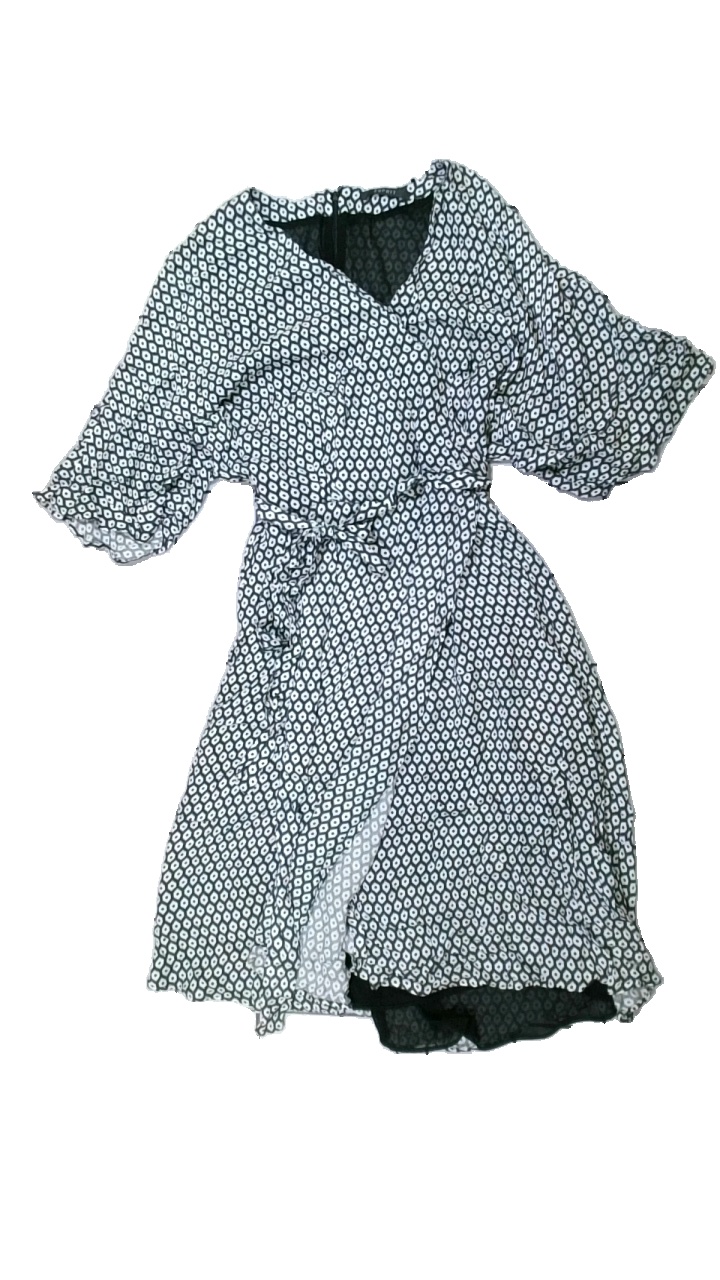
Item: Dress (Ladies)
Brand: Esprit
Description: klänning med prickar och runt prickarna "rutor"
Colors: Black, White
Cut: Regular
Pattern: Dots
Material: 81% viscose 19% polyester
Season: All
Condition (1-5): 5
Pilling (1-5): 5
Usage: Reuse
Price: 50-100